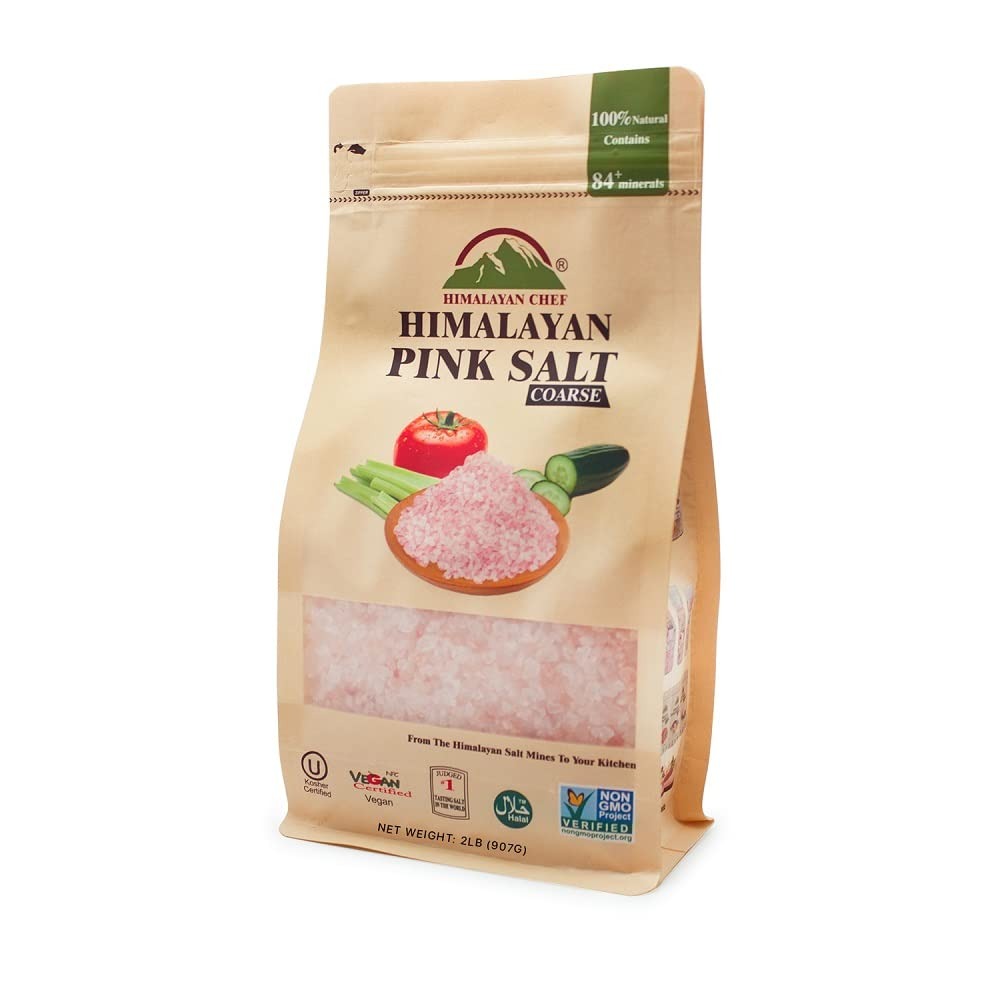
Item Name: Himalayan Chef Pink Himalayan Salt, Coarse Grain, Refill Grinders - 4 lbs,2 Pound (Pack of 2)
Bullet Point 1: HIMALAYAN PINK SALT: Himalayan Pink Salt is the perfect addition to any meal! Packed with natural minerals and nutrients.
Bullet Point 2: RICH WITH MINERALS: Himalayan rock salt was never heat-treated or refined, it maintains its beneficial minerals. Pink salt is packed with over 84 minerals and trace elements including calcium, magnesium, potassium, and iron
Bullet Point 3: GRAIN SIZE: Himalayan Chef Pink salt is available in zip-lock bag, easy to use packing, to keep it fresh. Himalayan Chef Pink Salt is available in coarse & fine grains
Bullet Point 4: BEST USED: For Seasoning for grilled meats, seafood seasoning, Italian seasoning as well as baking & be used for salt baths
Bullet Point 5: CUSTOMER SATISFACTION: We always stand behind our products and we listen to our customers. if for any reason you feel our pink salt is not for you, we offer 30-day money. back guarantee
Value: 64.0
Unit: Ounce

Price: 15.89